Physogastrism

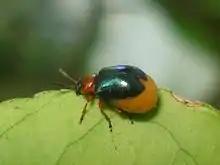
Female of a "Gastrophysa" species

Various lineages of non-social insects demonstrate various degrees of physogastry, especially among females. The most dramatic and best-known are among the beetles, especially certain groups that live inside ant or termite nests, where the distended abdomen is thought to enhance integration into their hosts' colonies, though it is also seen in several herbivorous beetle lineages such as Chrysomelidae (e.g., "Gastrophysa") and Meloidae (e.g., "Megetra").